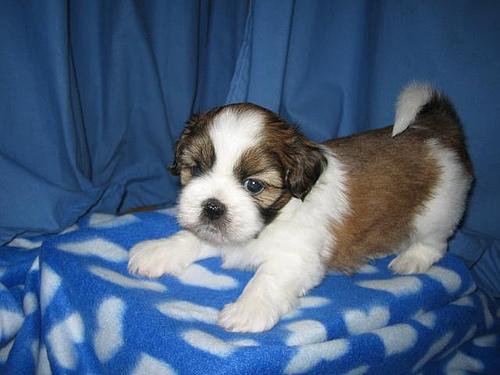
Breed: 361-n000123-Shih_Tzu